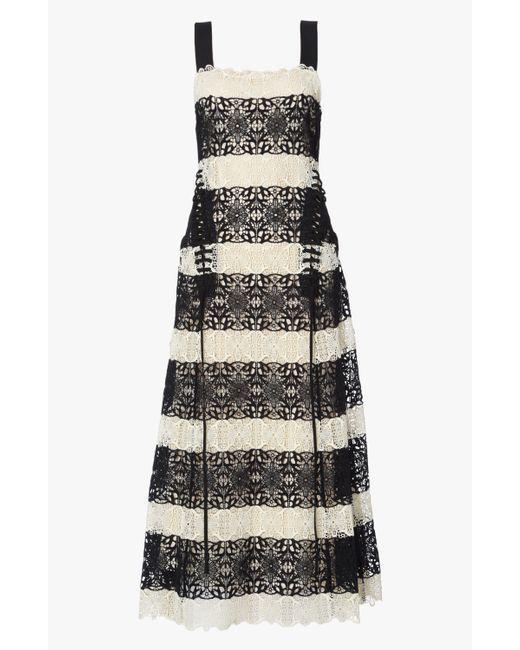
Stilvolle Partykleidung weißes und schwarzes Kleid für Frauen